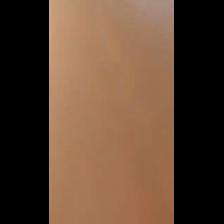
Label: NonHuman